East Town Street Historic District

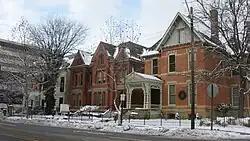
Contributing buildings

The East Town Street Historic District is a historic district in Downtown Columbus, Ohio. The site was listed on the National Register of Historic Places in 1976 and the Columbus Register of Historic Properties in 1982; the district boundaries differ between the two entries.